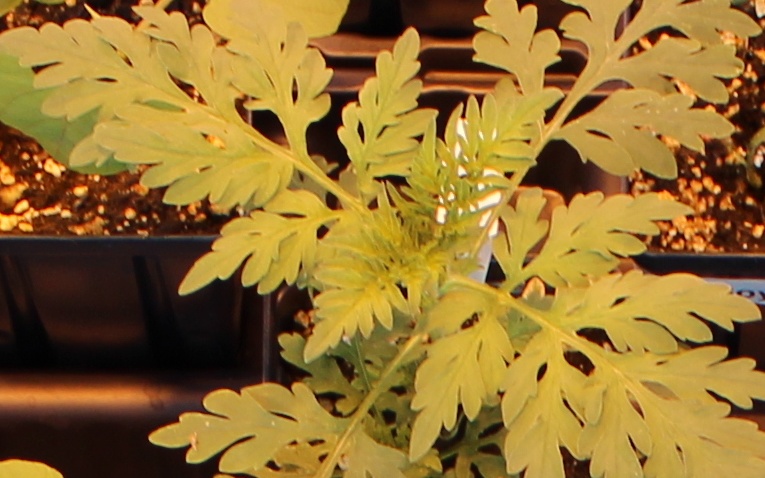
Label: Ragweed